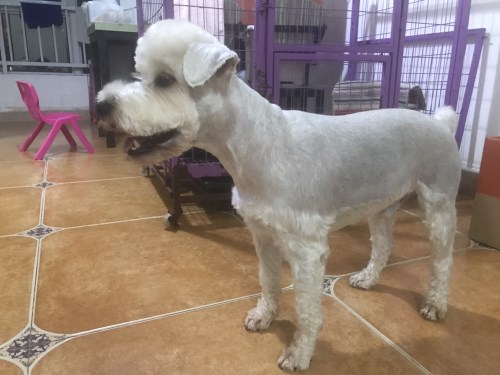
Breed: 2342-n000102-miniature_schnauzer